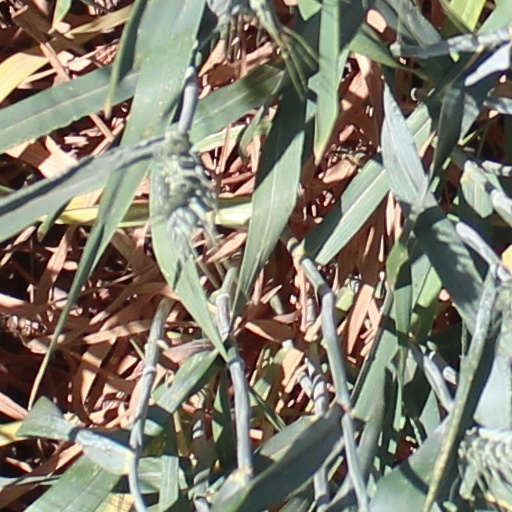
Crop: wheat